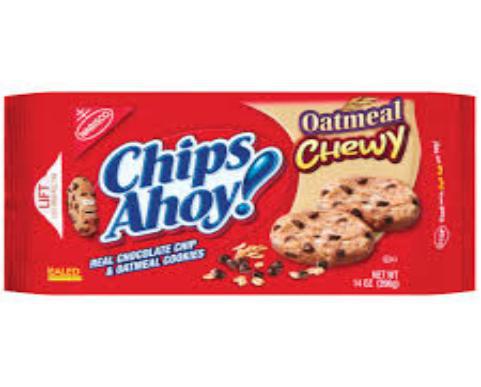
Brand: Chips Ahoy!
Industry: Food